New European College

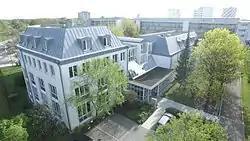
Campus New European College Munich

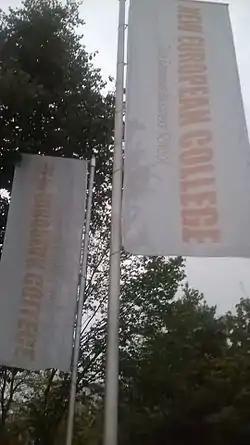
New European College's flags

New European College is a private international business school in Munich, Germany, that offers state-accredited university programs in business administration and international management in English.